History of the Puritans under King Charles I

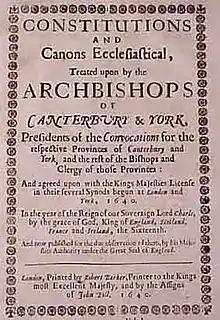
Title page of the Canons of 1640, which were passed by the Convocation of the English Clergy at the behest of King Charles and Archbishop Laud and which were detested by the Puritans.

Charles intended to break the Treaty of Berwick at the next opportunity, and upon returning to London, began preparations for calling a Parliament that could pass new taxes to fund a war against the Scots and to re-establish episcopacy in Scotland. This Parliament – known as the Short Parliament because it only lasted three weeks – met in 1640. Unfortunately for Charles, many Puritan members were elected to the Parliament, and two critics of royal policies, John Pym and John Hampden, emerged as loud critics of the king in the Parliament. These members insisted that Parliament had an ancient right to demand the redress of grievances and insisted that the nation's grievances with the past ten years of royal policies should be dealt with before Parliament granted Charles the taxes that he wanted. Frustrated, Charles dissolved Parliament three weeks after it opened.